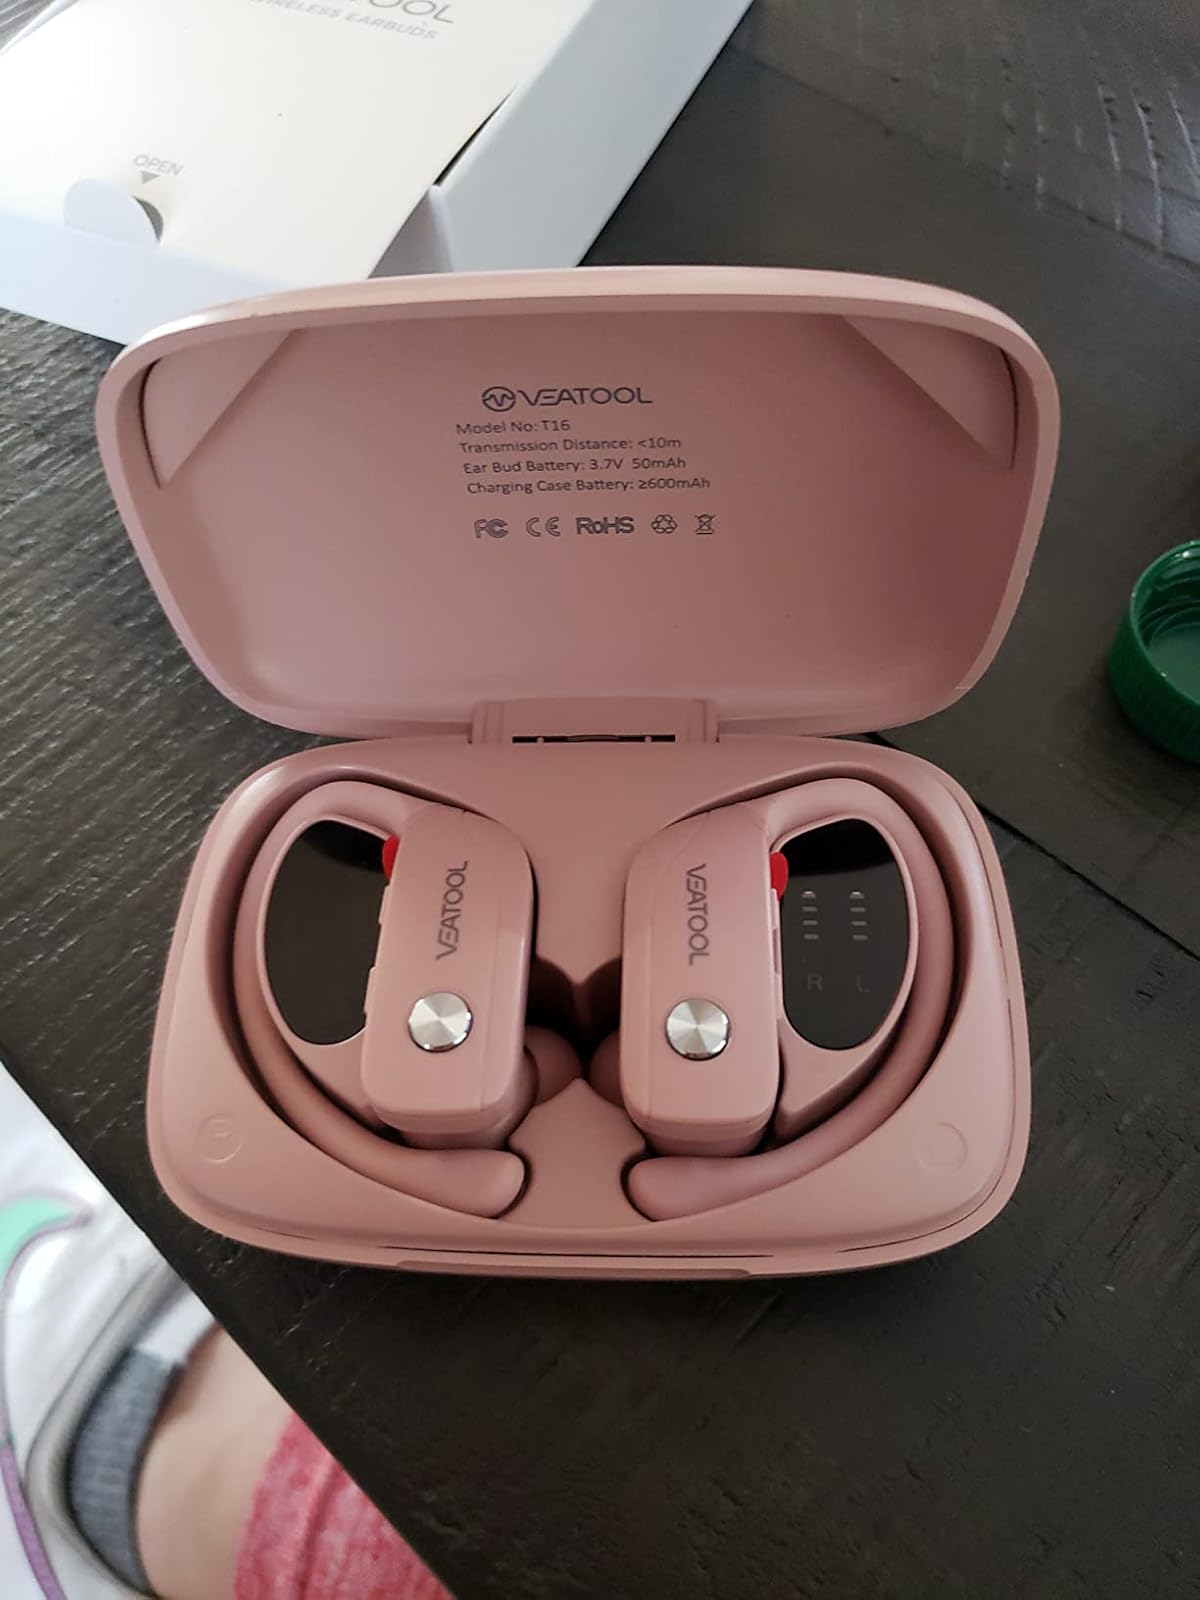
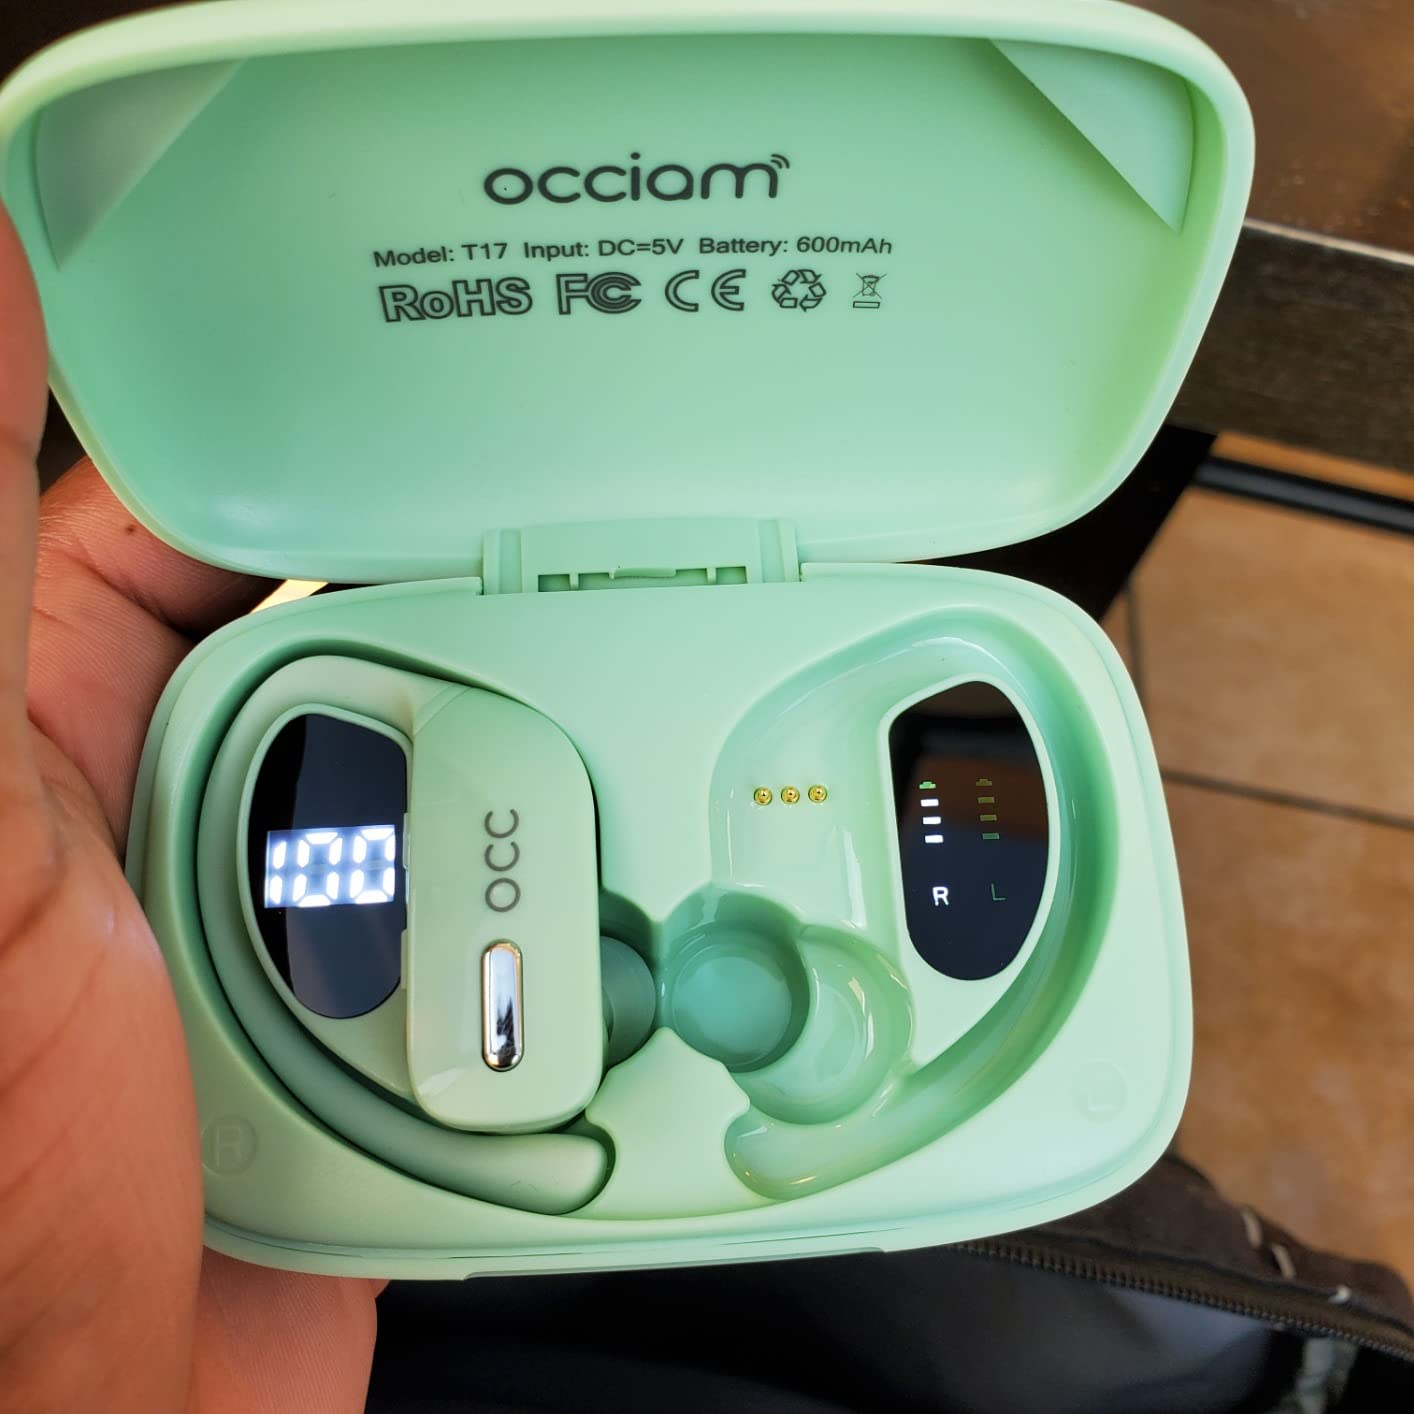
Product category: earbuds
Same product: no